Noise pollution

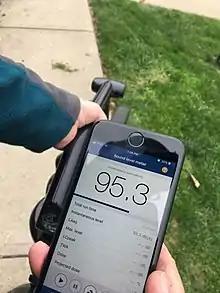
Measuring the noise level from a leaf blower using the NIOSH Sound Level Meter app

In recent years, scientists and audio engineers have been developing smartphone apps to conduct sound measurements, similar to the standalone sound level meters and dosimeters. In 2014, the National Institute for Occupational Safety and Health (NIOSH) within the Centers for Disease Control and Prevention (CDC) published a study examining the efficacy of 192 sound measurement apps on Apple and Android smartphones.